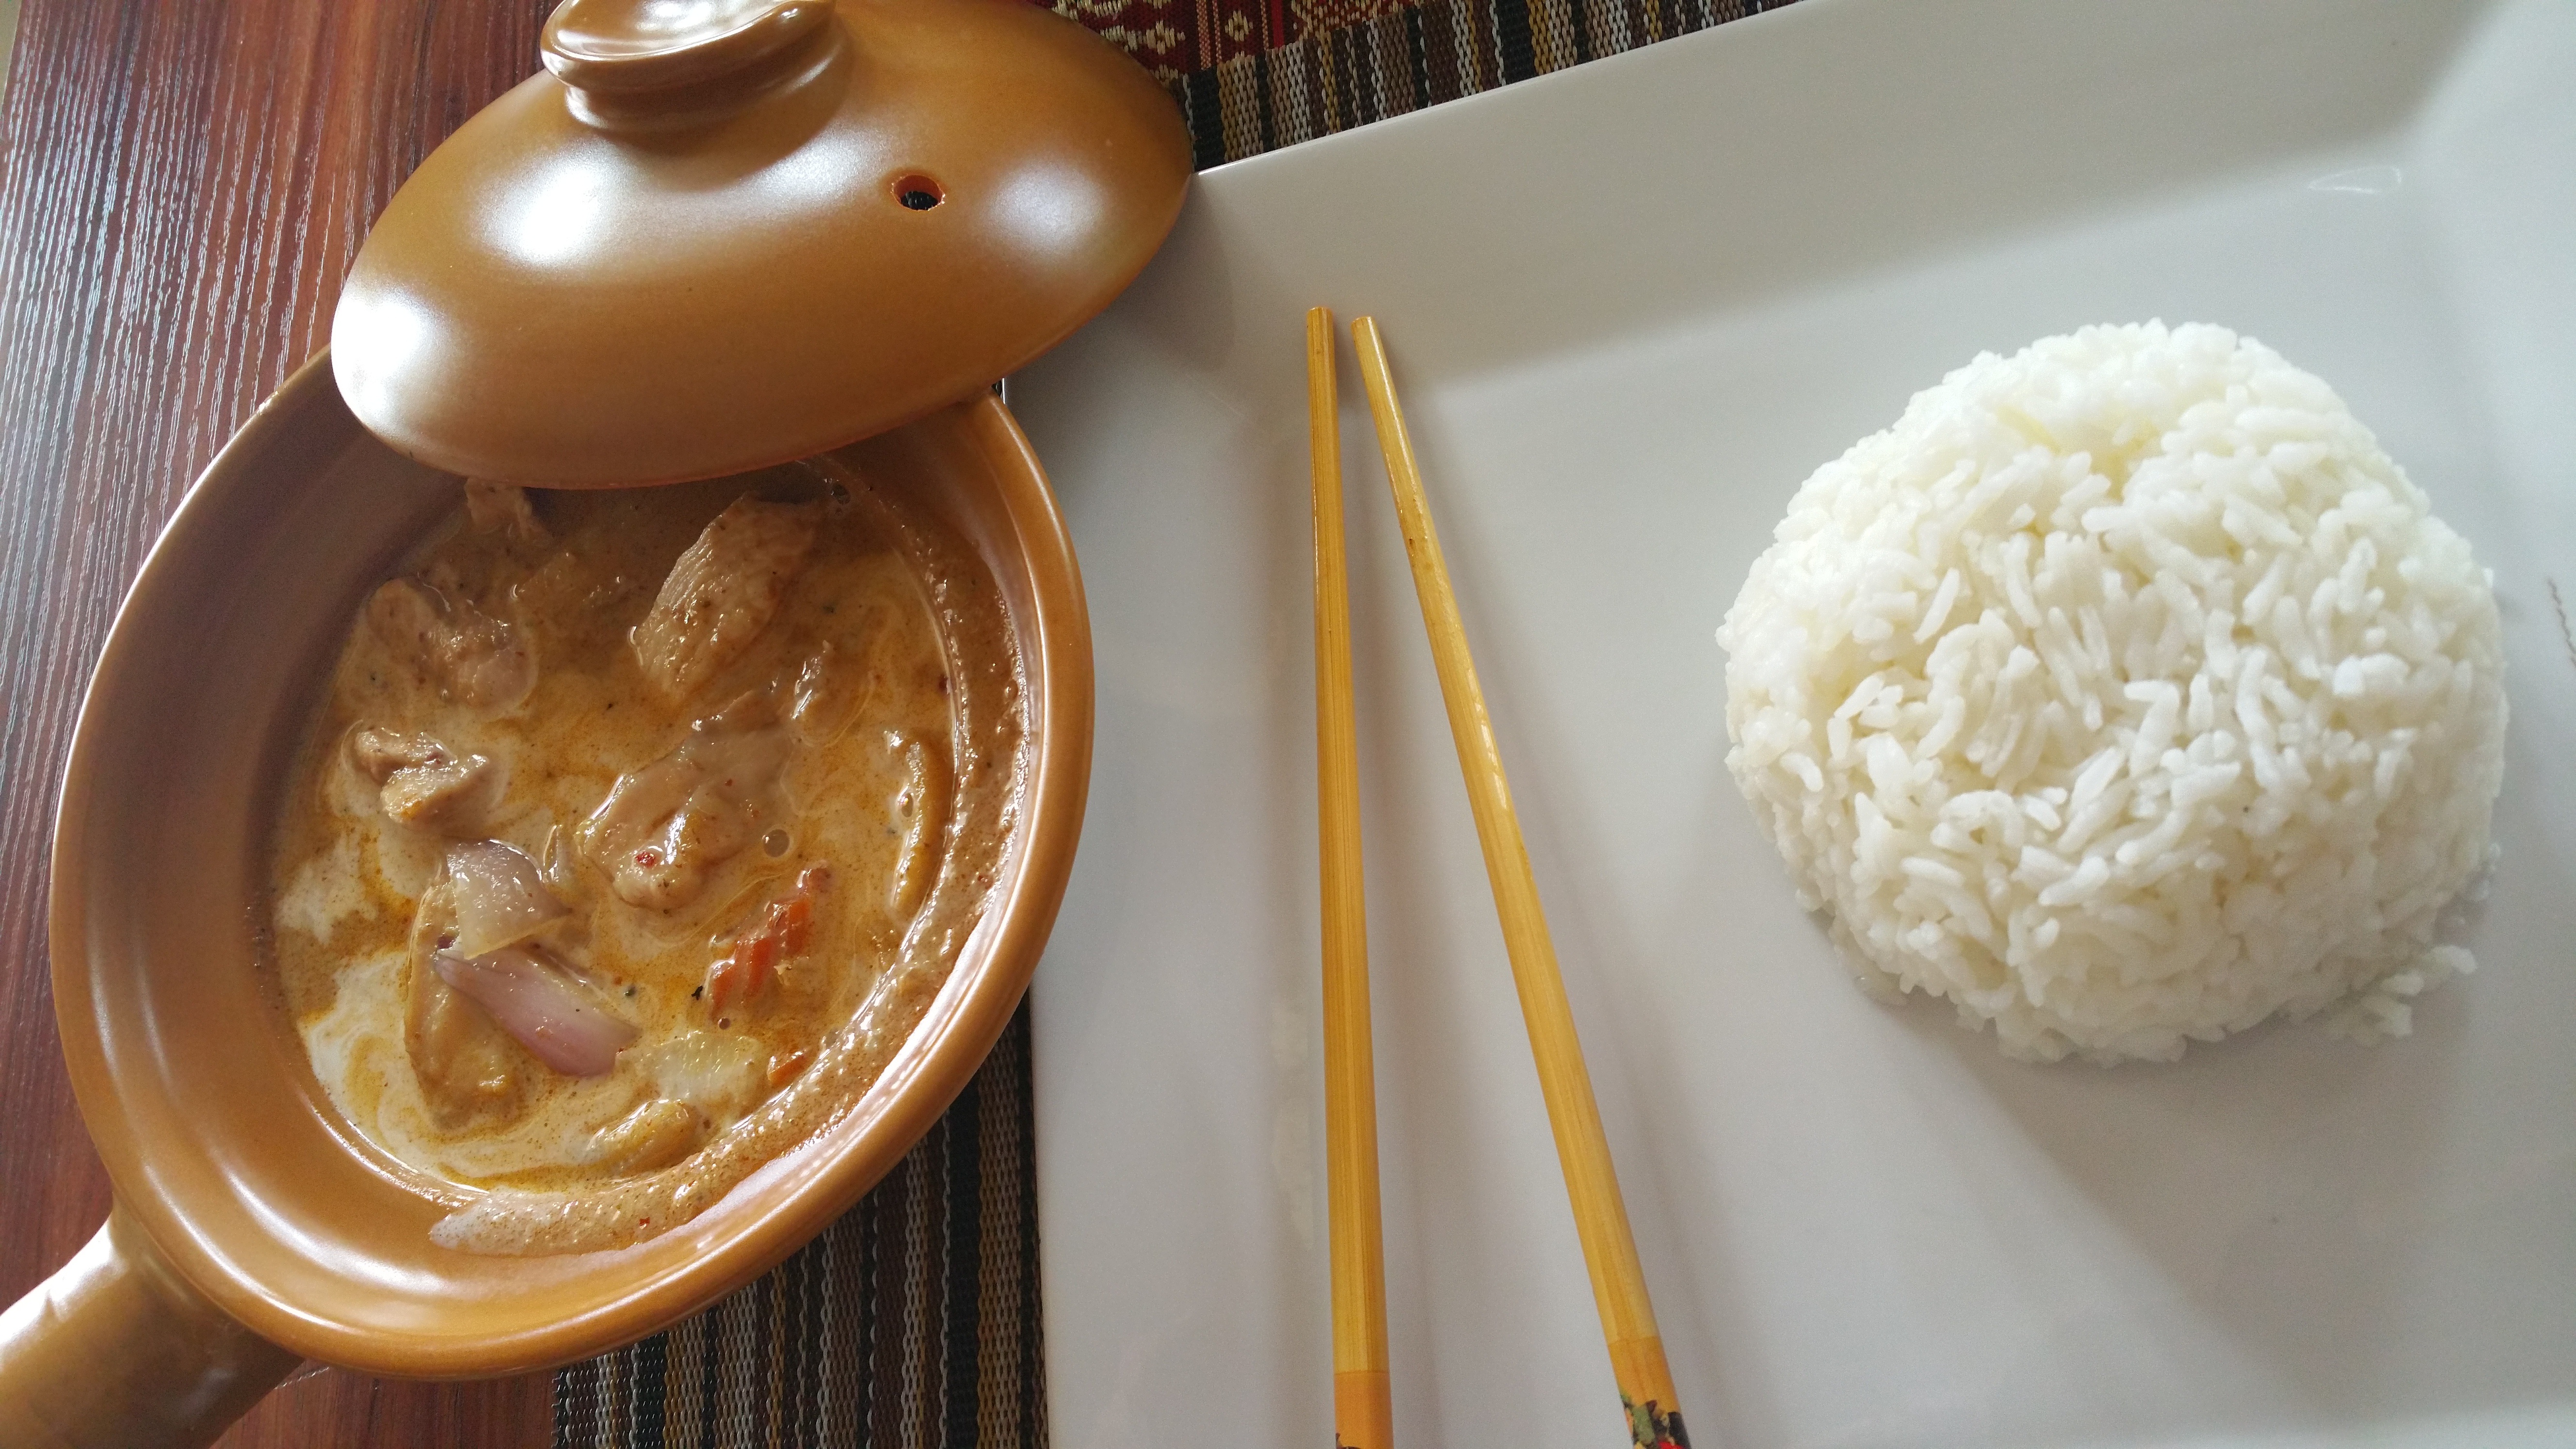
dish, meal, food, produce, kitchen, breakfast, baking, dessert, eat, cuisine, sauce, chicken, rice, asian food, coconut, dishes, thai, flavor, coconut milk, ready cooked meals, traditional dish